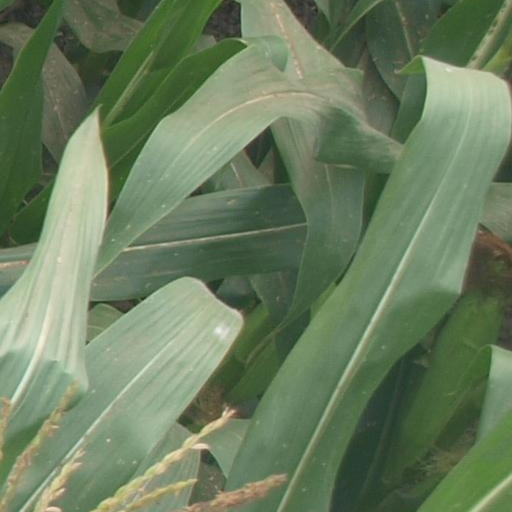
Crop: maize; corn